Mamiya C

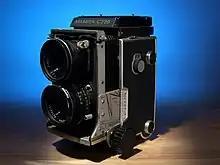
Mamiya C220

The C220 (April 1968) and C330 (October 1969) models were developed from the C22 and C33, respectively, with updated styling (the prominent nameplate now had chrome lettering on black) and a built-in switchable pressure plate to enable the use of 220 film. Weight was reduced as well. The final two lenses (55mm and 250mm) also were introduced at about this time.